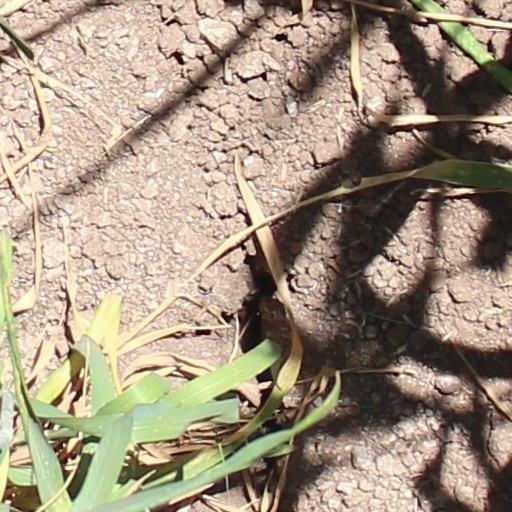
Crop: wheat